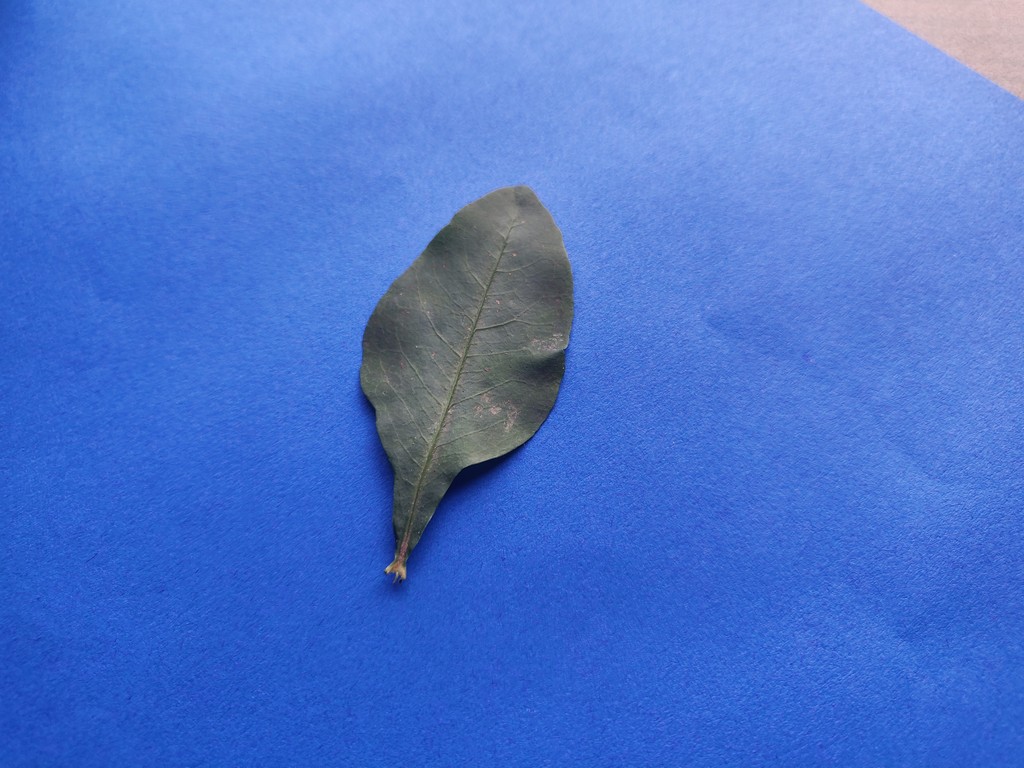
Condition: Healthy
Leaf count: single
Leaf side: front